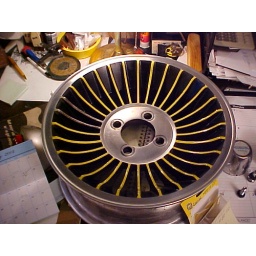
the yellow on this rim is yellow sign plastic that was cut installed on the spoke area and trimed by proto knife